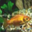
Label: aquarium_fish